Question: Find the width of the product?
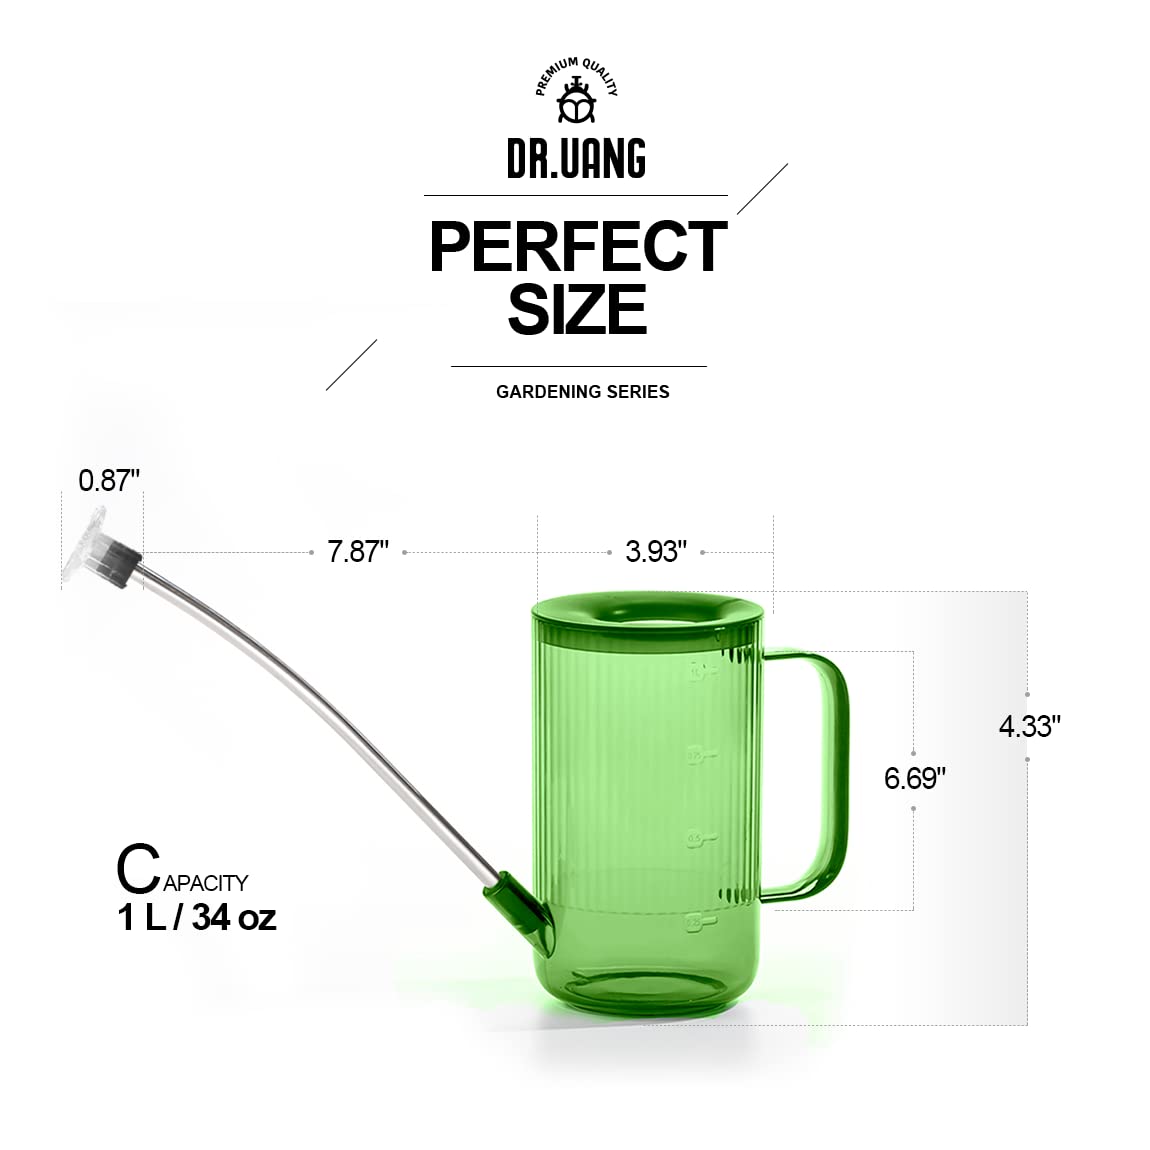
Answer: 3.93 inch